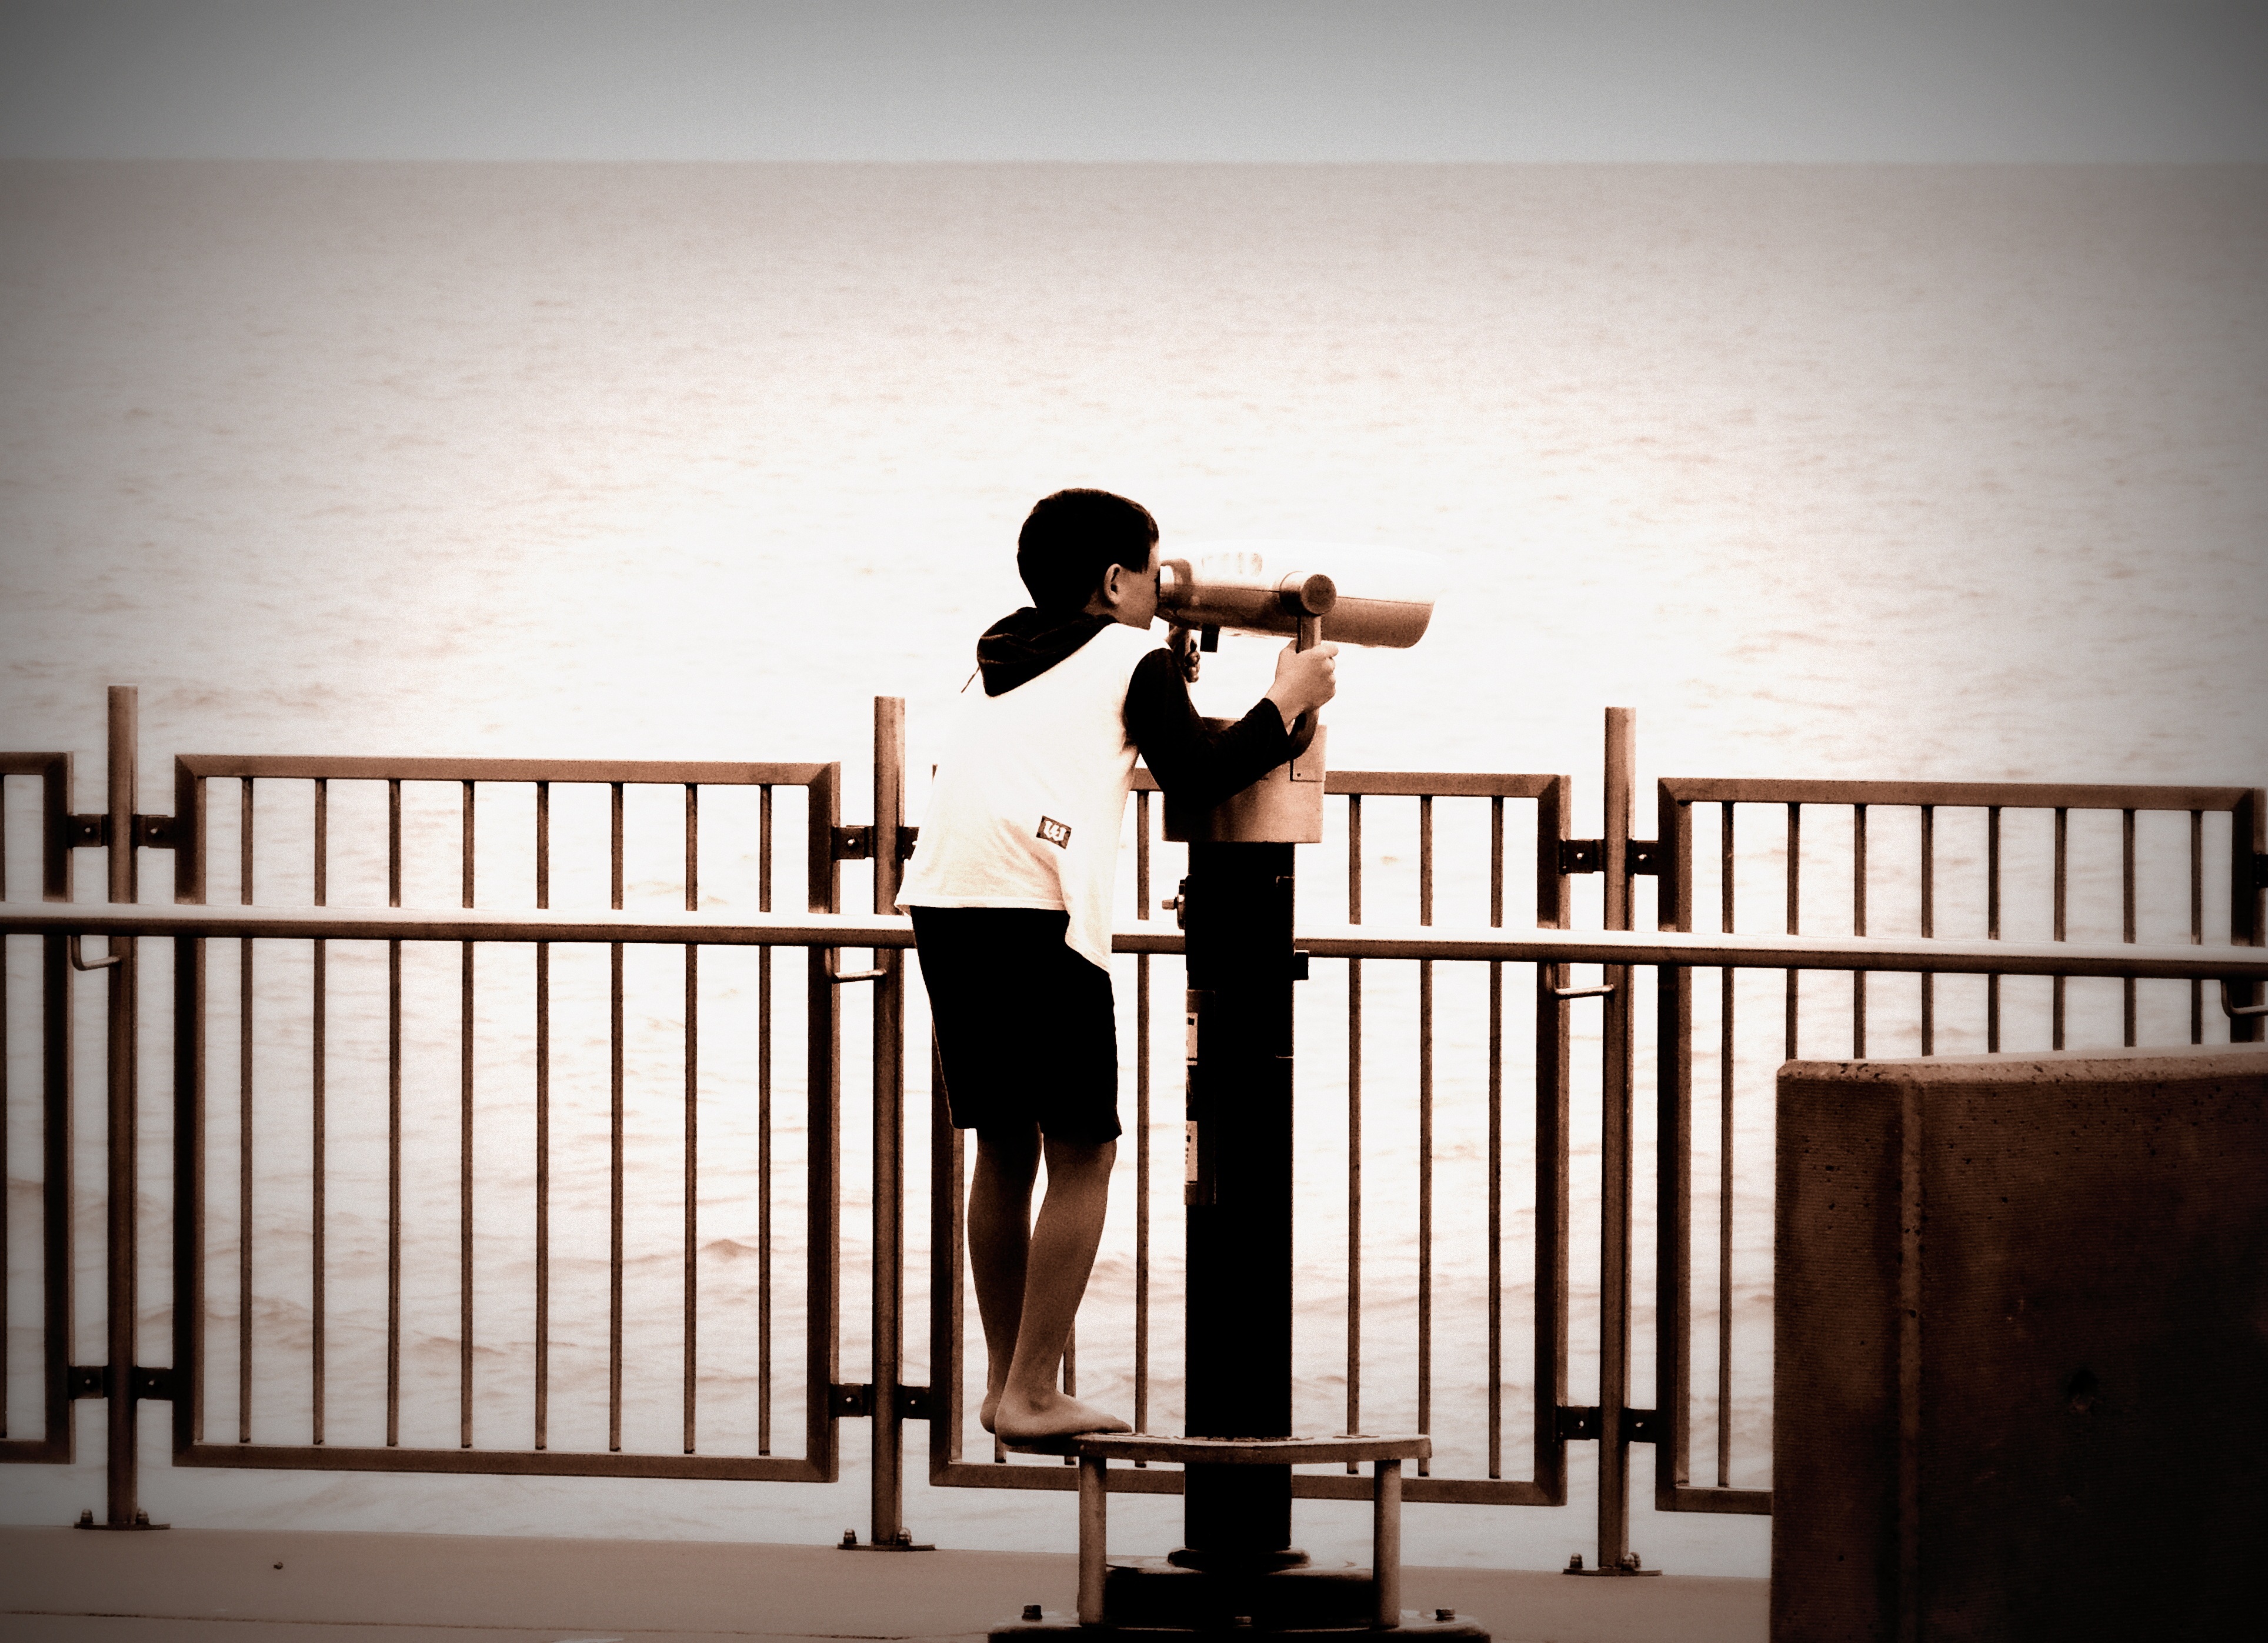
ocean, horizon, sky, white, photography, boy, coastline, distance, black, photograph, look, discovery, see, image, searching, binoculars, spyglass, human positions